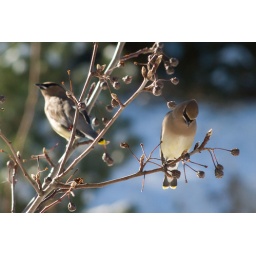
A Waxwing sitting on our Pear tree in the backyard